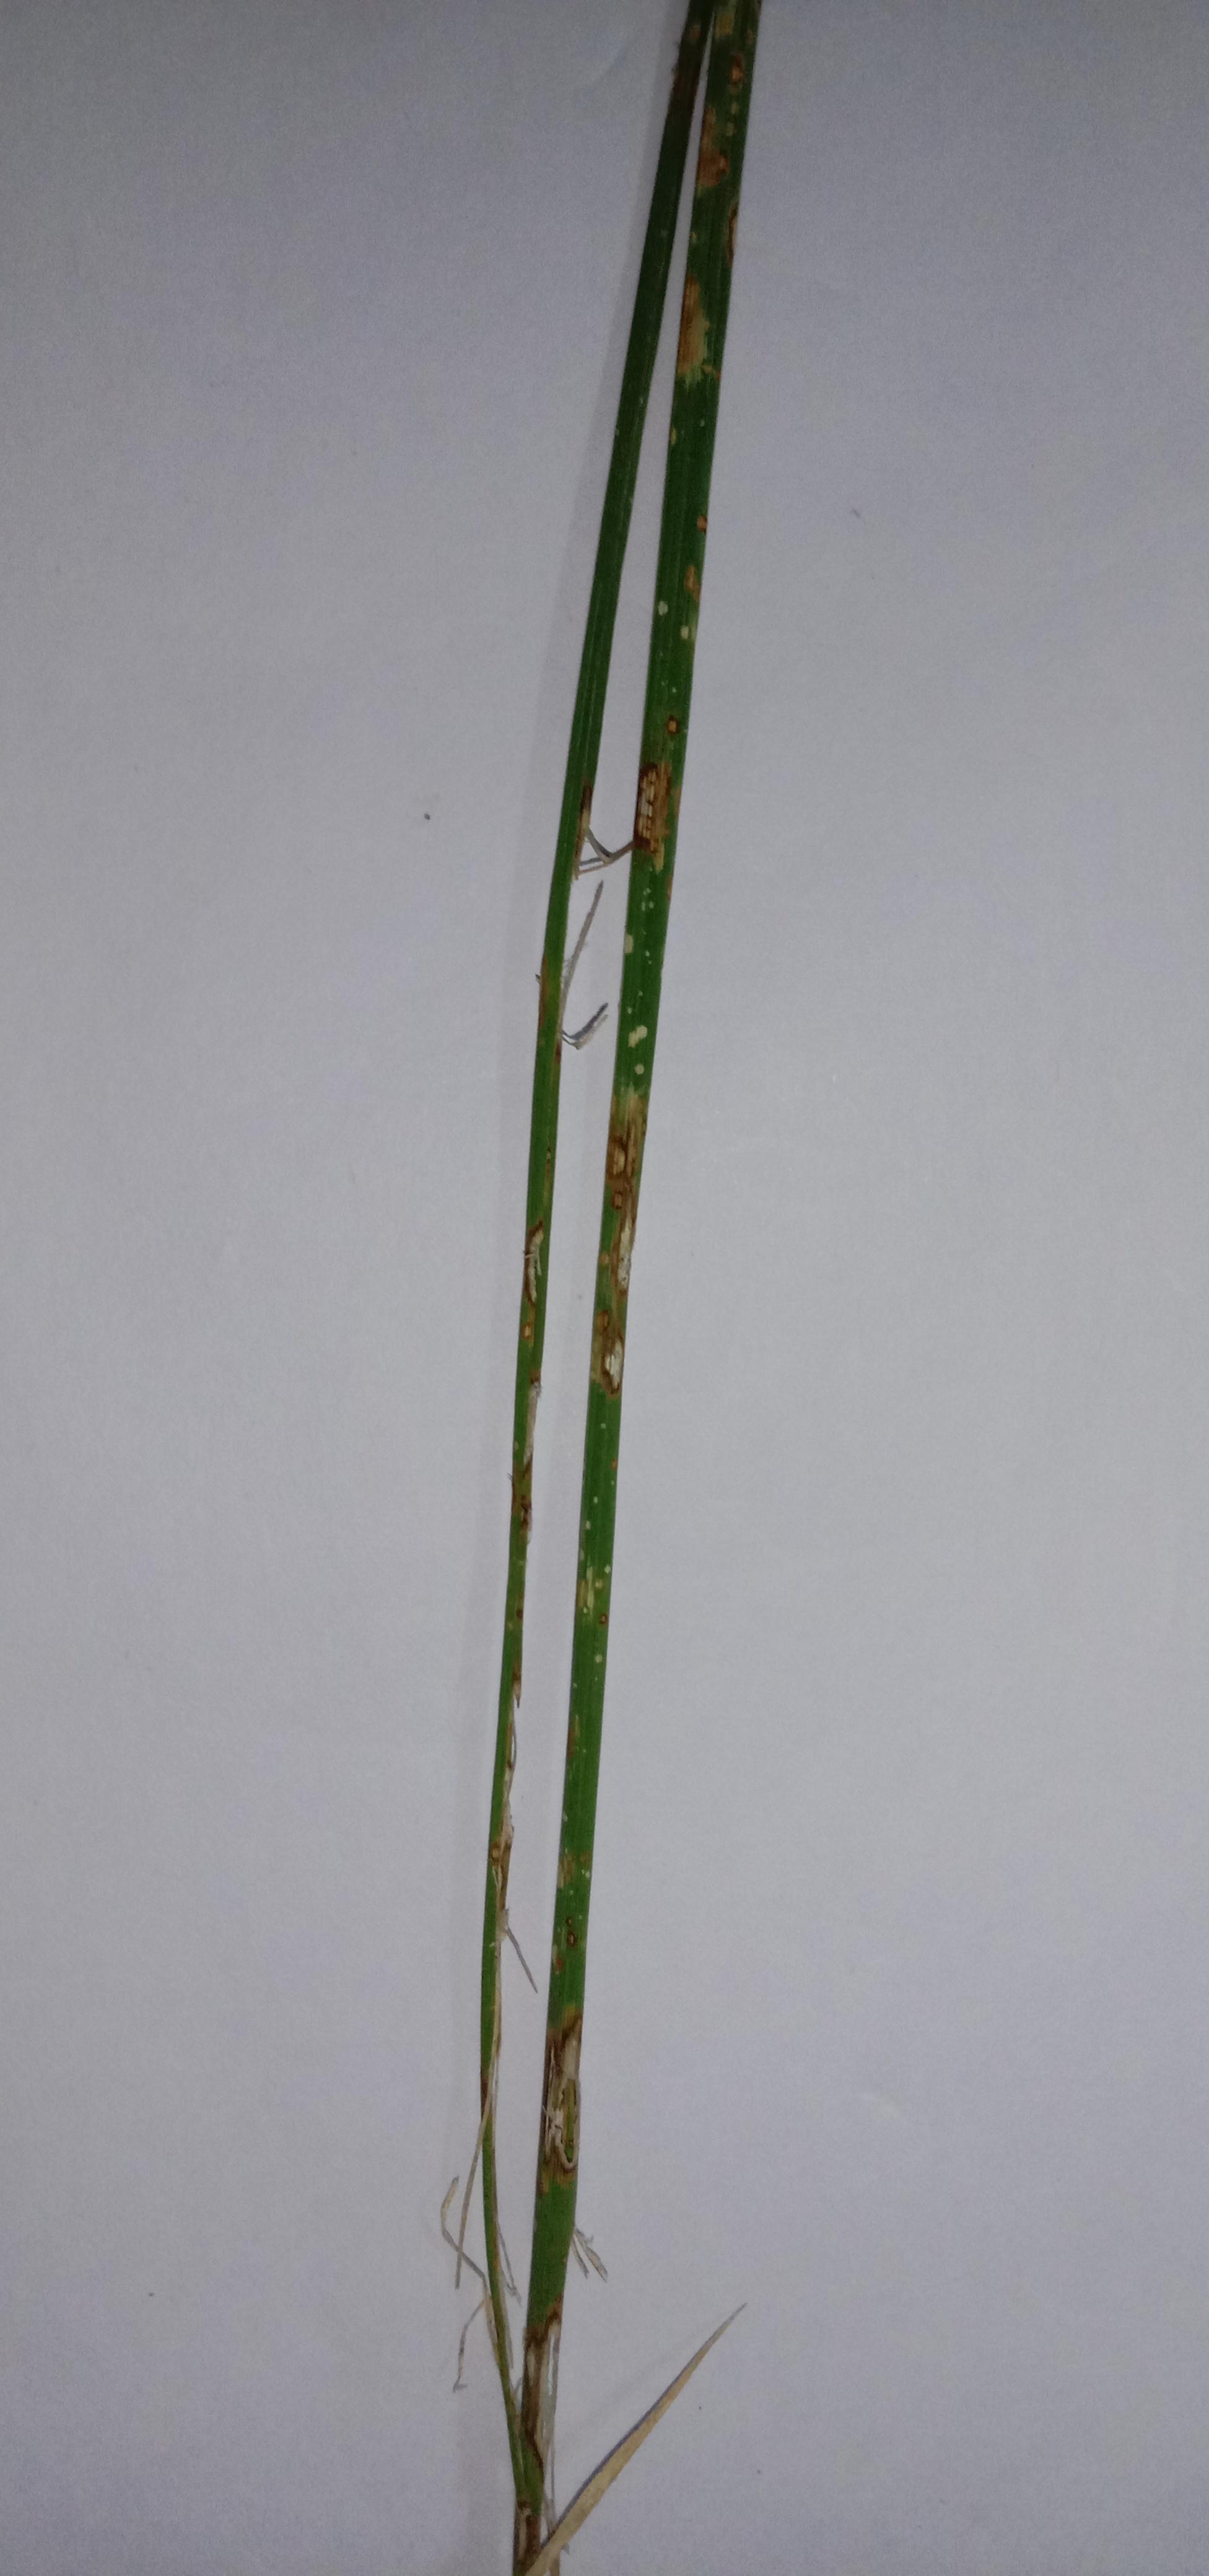
Label: Rice___Leaf_Blast